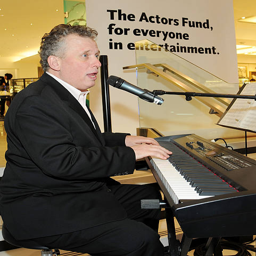
award winning composer and theatre actor performs for a benefit for organisation .